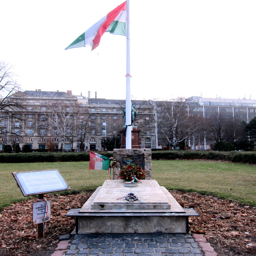
the hole in the flag